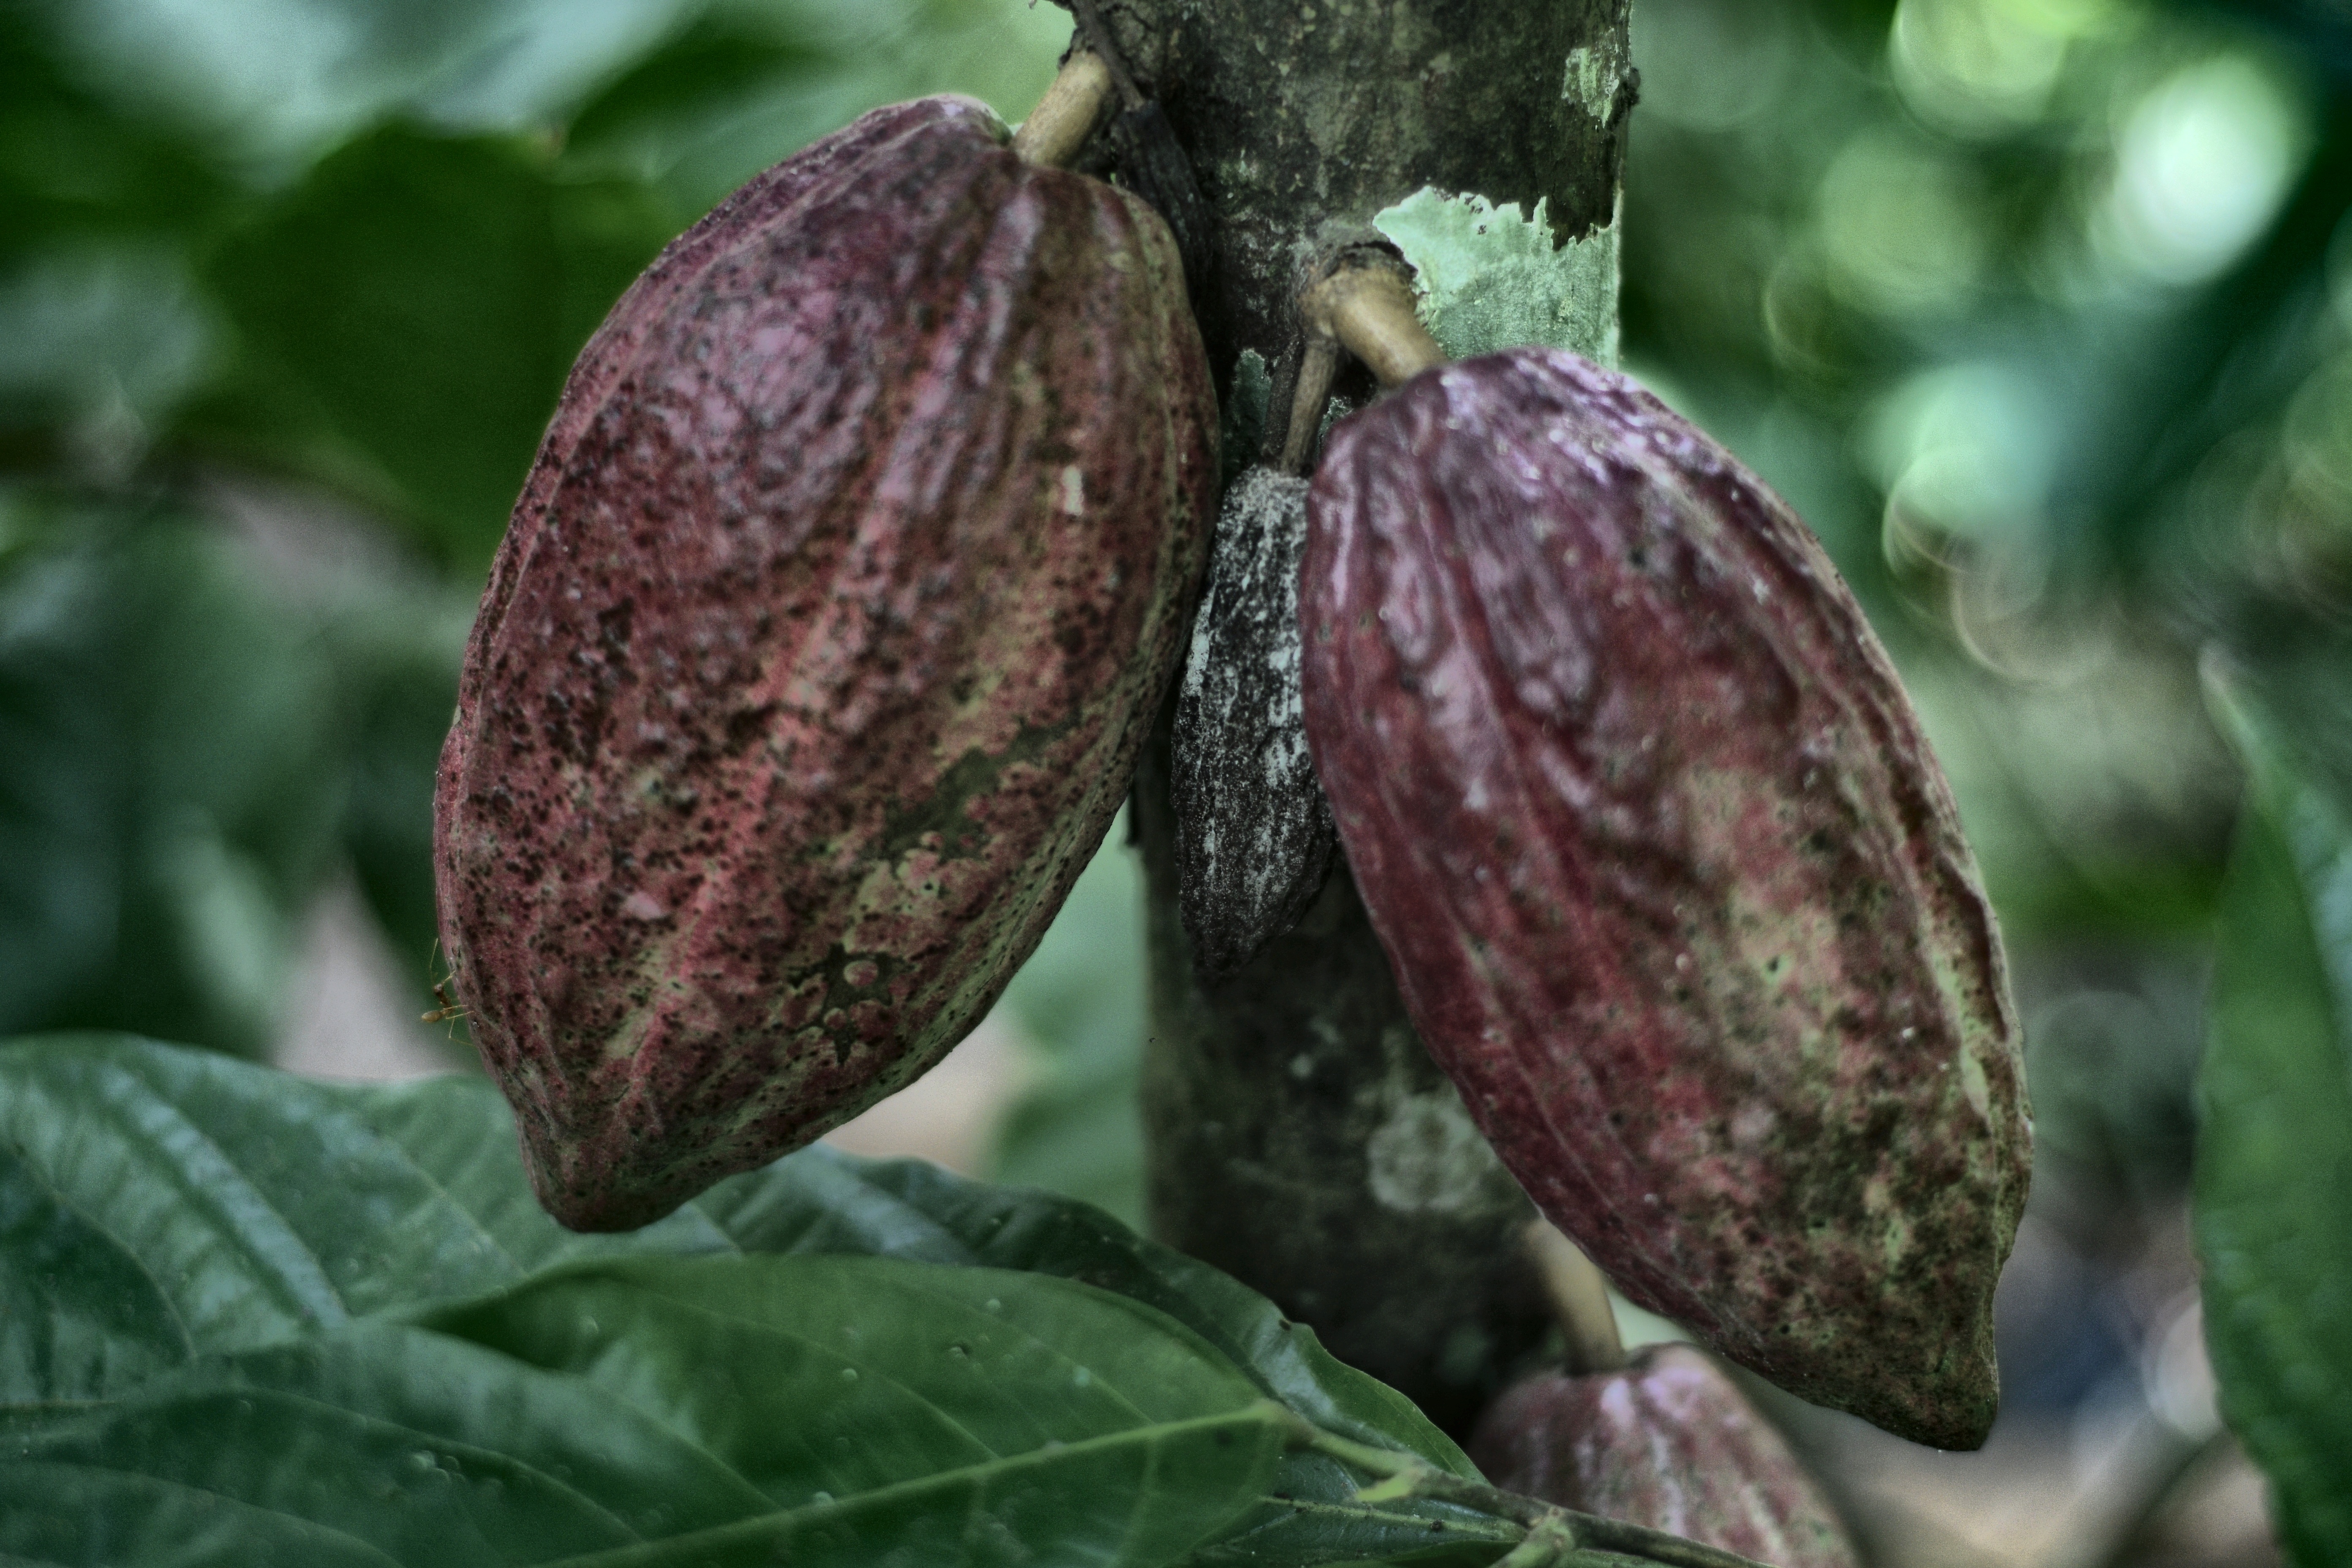
Maturity: unmature
Variety: Amelonado